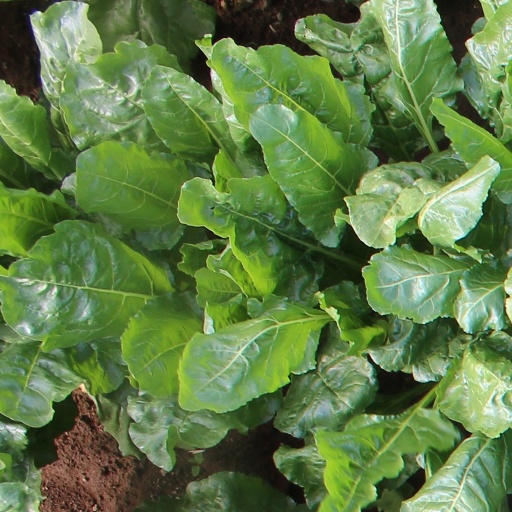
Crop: sugar beet